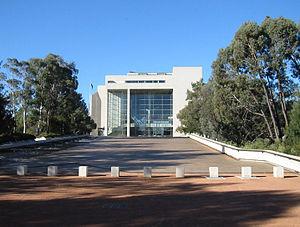
L'Australie, en forme longue le Commonwealth d'Australie, est un pays de l'hémisphère sud dont la superficie couvre la plus grande partie de l'Océanie. En plus de l'île éponyme, l'Australie comprend également la Tasmanie ainsi que d’autres îles des océans Austral, Pacifique et Indien. Elle revendique aussi 6 000 000 km² en Antarctique. Les nations voisines comprennent notamment l'Indonésie, le Timor oriental et la Papouasie-Nouvelle-Guinée au nord, les îles Salomon, Vanuatu et le territoire français de Nouvelle-Calédonie au nord-est, la Nouvelle-Zélande au sud-est ainsi que le territoire français des îles Kerguelen à l'ouest des îles australiennes Heard et McDonald.